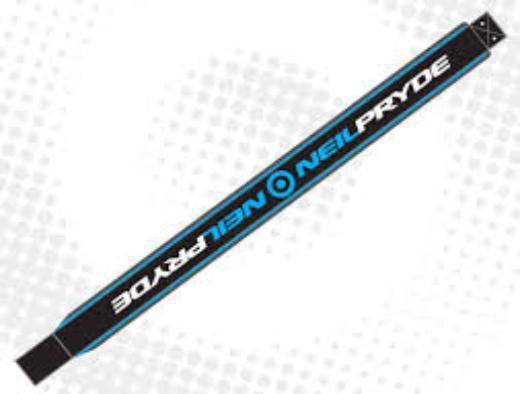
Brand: neil pryde-2
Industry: Sports